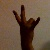
The image shows a hand gesture representing the number 7 in Indian Sign Language.